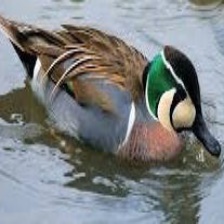
Species: BAIKAL TEAL
Scientific name: ANAS FORMOSA
ImageNet parent category: drake